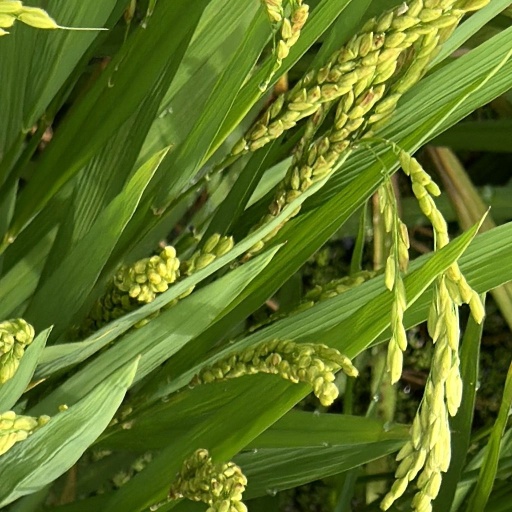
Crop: rice